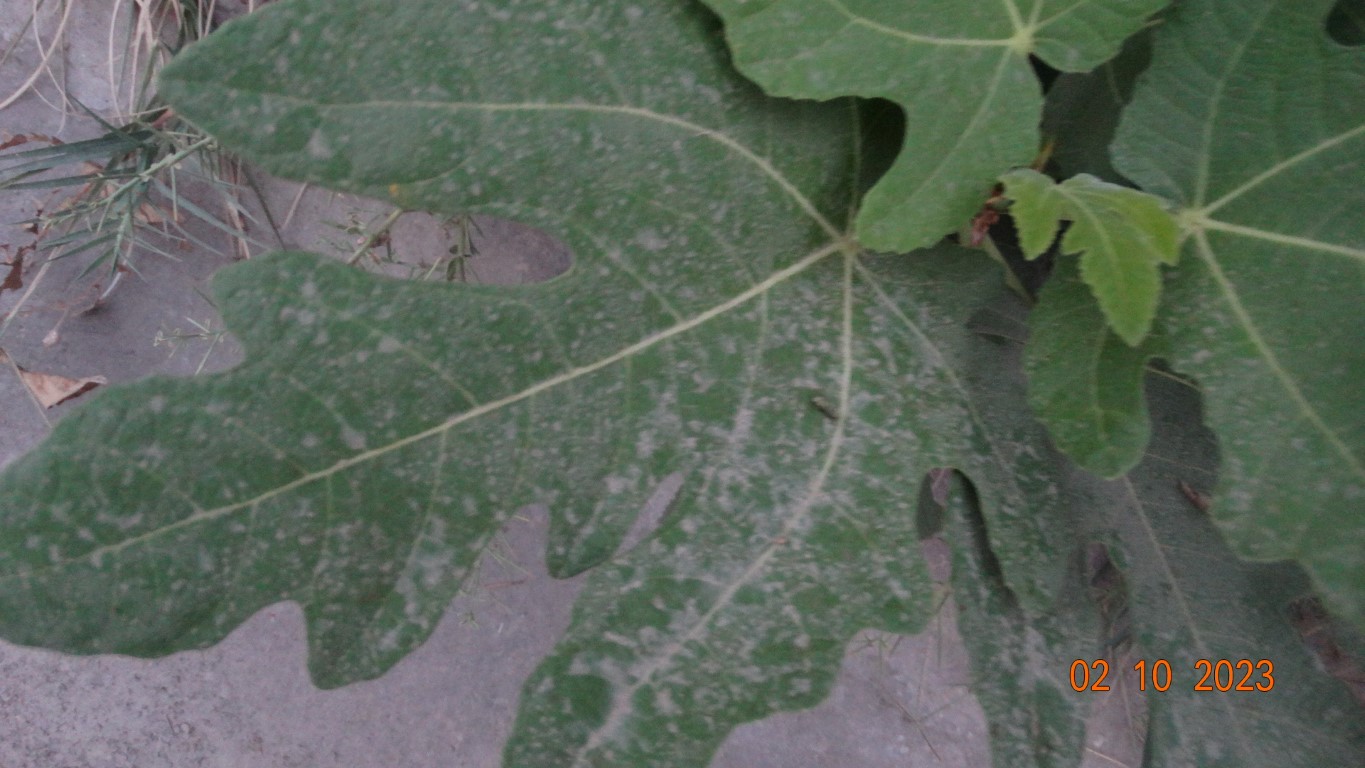
Label: healthy